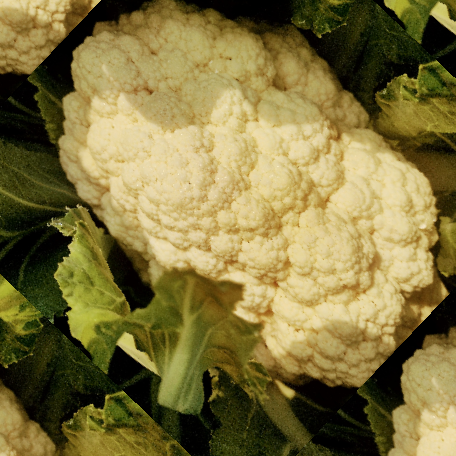
Label: Disease Free